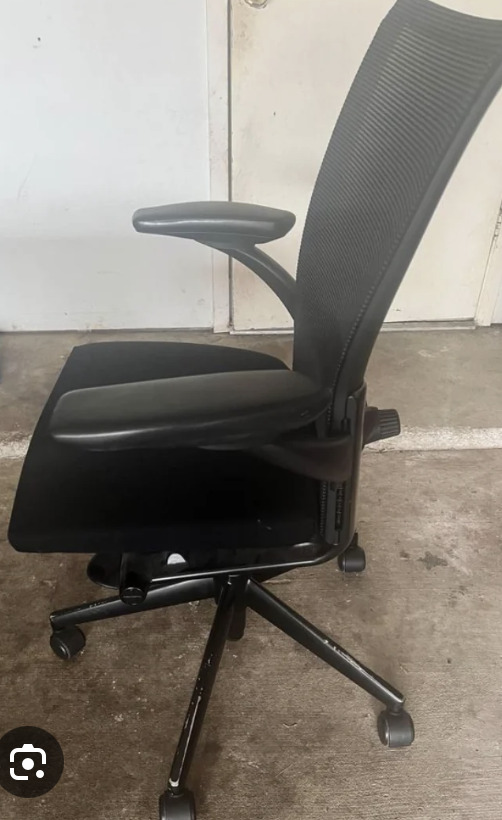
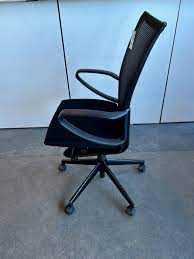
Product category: items_chair
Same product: yes